Benedetto Bacchini

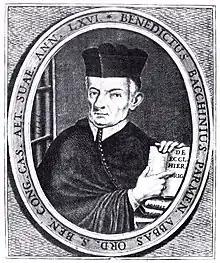
Benedetto Bacchini

Benedetto Bacchini (born Bernardino Bacchini, 31 August 1651 – 1 September 1721) was an Italian Benedictine monk and scholar.